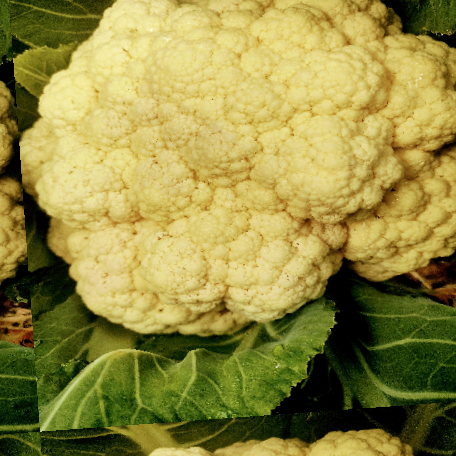
Label: Disease Free